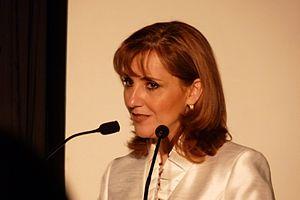
Gloria Guevara Manzo, Secrétaire du Tourisme du Mexique
Gloria Guevara Manzo est une femme politique mexicaine et ancienne secrétaire du Tourisme de 2010 à 2012.